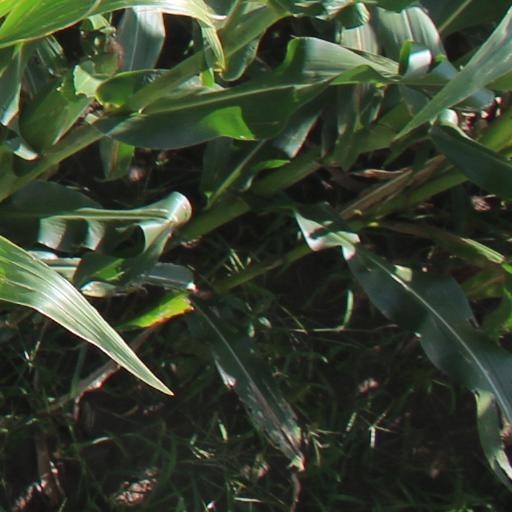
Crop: maize; corn